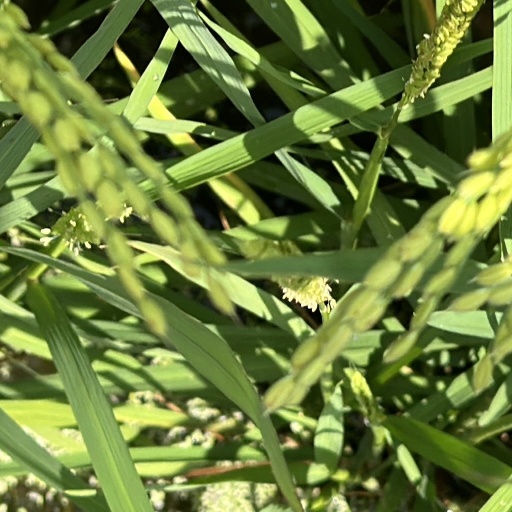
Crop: rice